Prenzlauer Berg

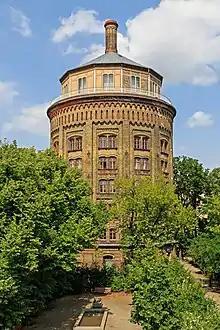
Water tower "Fat Hermann" at Rykestraße

After the fall of the Berlin Wall, Prenzlauer Berg initially developed into a trendy district with numerous cafés, bars and clubs, especially in the streets around Kollwitzplatz and Helmholtzplatz, due to numerous vacant commercial spaces in the early 1990s. However, these early underground bars and clubs disappeared already in the mid-1990s with the increasing redevelopment and gentrification of the district. Apart from a few commercial discotheques in the Kulturbrauerei, there are no more clubs in Prenzlauer Berg since the 2010s. After the turn of the millennium, Prenzlauer Berg was soon regarded by many as the "spearhead of Berlin's gentrification" and as the "bourgeois area of the new Berlin".